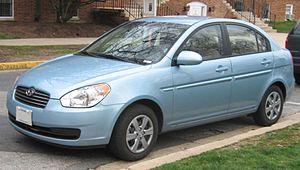
La Hyundai Accent est une automobile, produite en quatre générations par le constructeur sud-coréen Hyundai Motor depuis 1995. Elle est fabriquée en Corée du Sud, en Inde, au Pakistan et en Turquie.